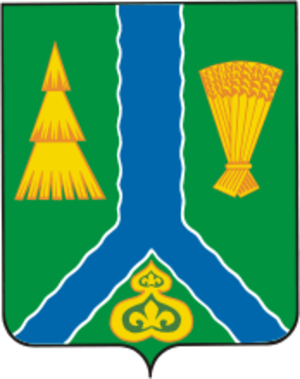
Tymovskoïe est une ville, capitale du Raïon de Tymovskoïe, lui-même situé dans l'oblast de Sakhaline, à l'est de la Russie.
Le raïon de Tymovskoïe est l'une des dix-sept subdivisions administratives de l'oblast de Sakhaline, à l'est de la Russie.